Portraiture in ancient Egypt

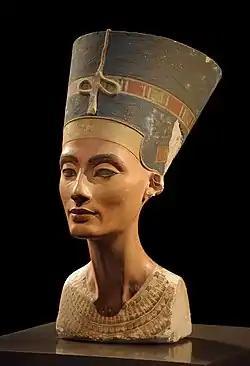
Nefertiti bust, from the 18th dynasty, New kingdom

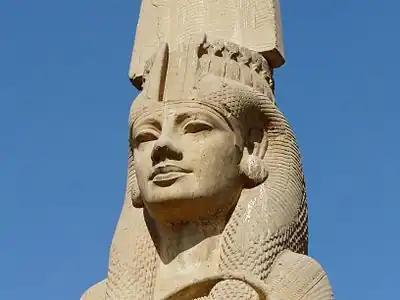
portrait of Meritamun, 19th dynasty of Egypt

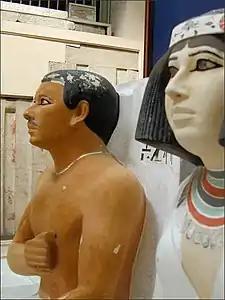
Prince Rahotep son of king Snefru and brother of king Khufu of Old Kingdom, and his wife

In ancient Egypt, portraiture formed a conceptual attempt to portray "the subject from its own perspective rather than the viewpoint of the artist ... to communicate essential information about the object itself". Ancient Egyptian art was a religious tool used "to maintain perfect order in the universe" and to substitute for the real thing or person through its representation.